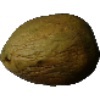
Label: Papaya 1